Panther Model 100

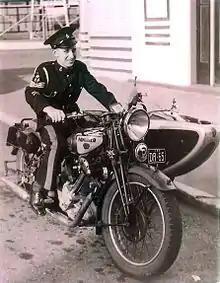
1937 Panther M100

A 598cc engine was used in the Model 85 Redwing (previously Model 80) from 1929 to 1930 and the Model 60 (previously Model 3) from 1928 to 1935. The Model 100 engine was largely a development from the Model 60. The earlier engines had compression ratios of either 5.4:1 (Model 60 pre-1930) or 7.0:1 (Model 85 and Model 60 post-1929). The frame derives from the 1928 Panther and the tank from the 1932 Model 50. The history of the development of the Model 100 is as follows.